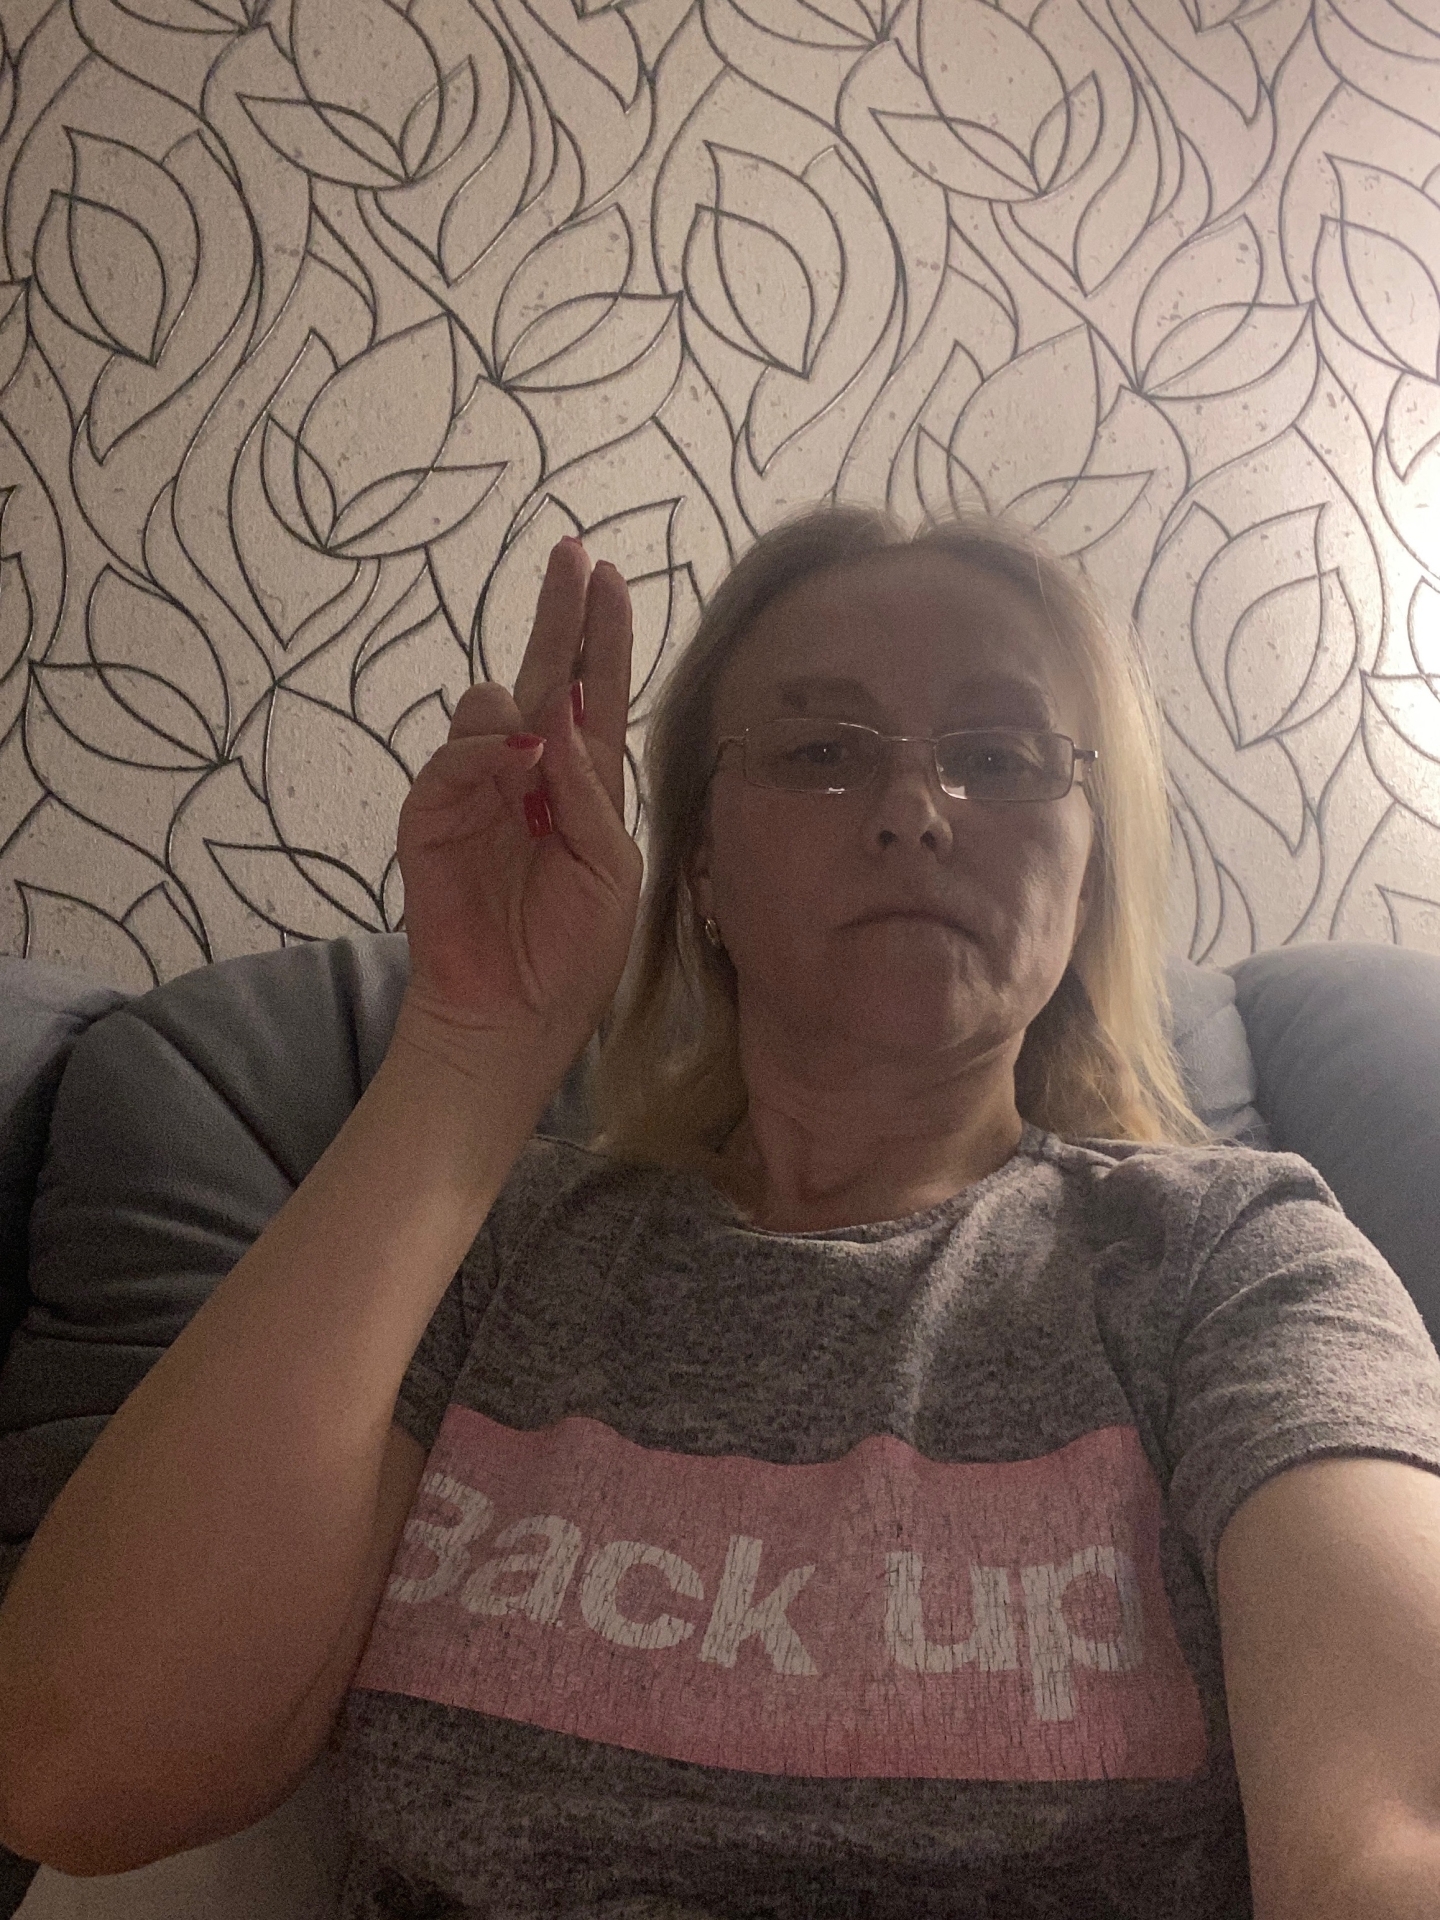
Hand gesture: two_up